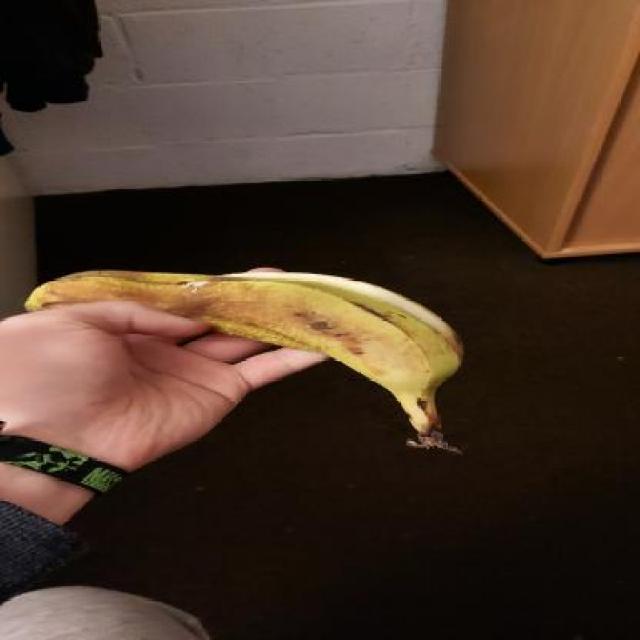
Label: bananas